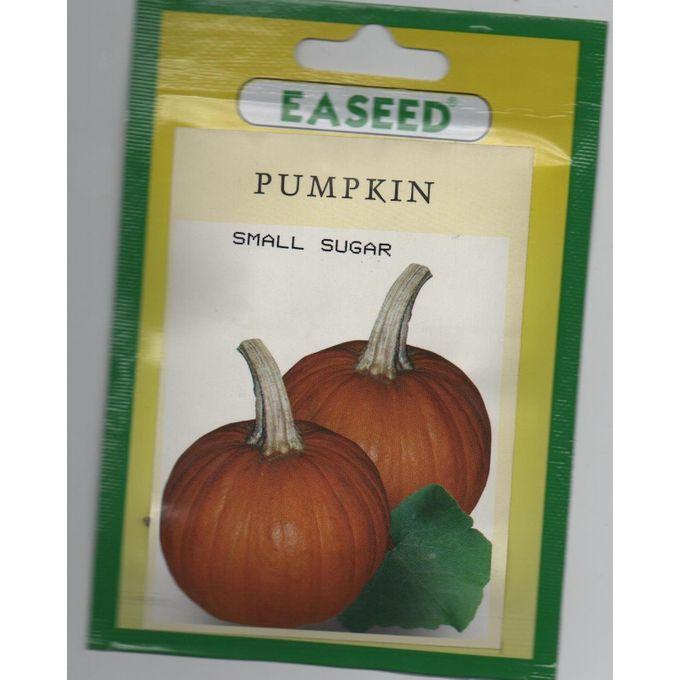
Kifungashio kimoja cha mbegu kilichobeba rangi nyeupe, kijani na njano kikiwa na picha ya maboga yaliyokomaa vizuri sana, yakiashiria ubora wa mbegu hiyo. Juu ya kufangashio kuna maandishi mbalimbali yanayotambulisha aina ya mbegu, ikiwa ni alama ya kuaminika katika kilimo cha mbegu bora.